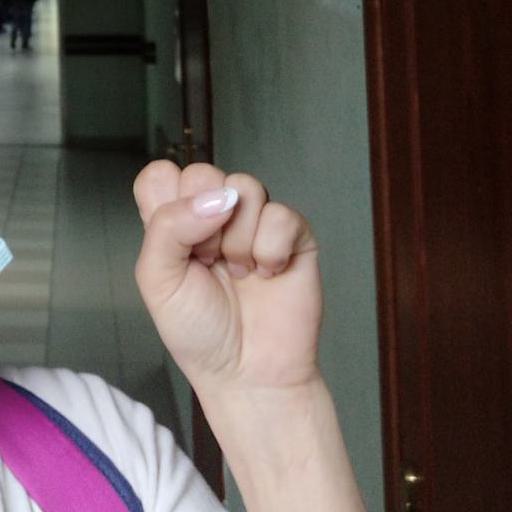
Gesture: fist